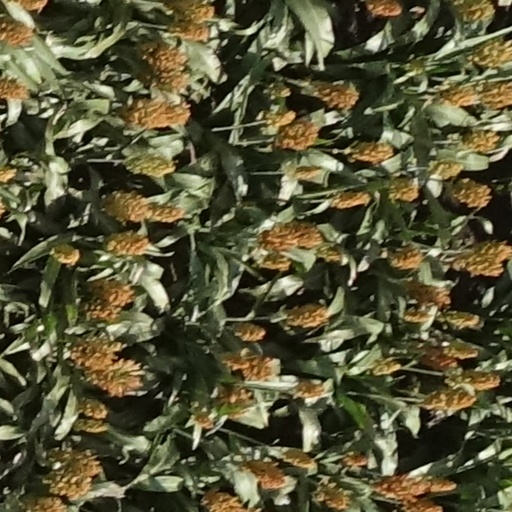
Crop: sorghum